Honda Avancier (crossover)

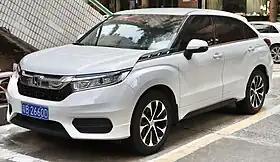
Honda Avancier (pre-facelift)

The Honda Avancier is a mid-size crossover SUV produced by Guangqi Honda, a joint venture between Japanese automaker Honda and Chinese automaker GAC, for China since late 2016.